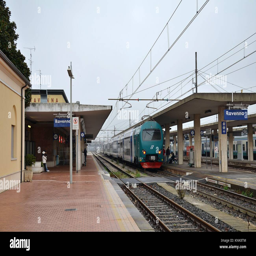
the historical town : the railway station